Mars habitat

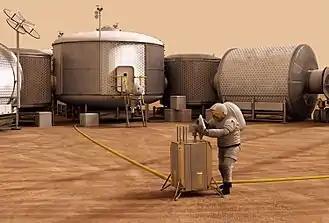
Mars habitats with astronauts

One unique structural force that Mars habitats must contend with if pressurized to Earth's atmosphere, is the force of air on the inside walls. This has been estimated at over for a pressurized habitat on the surface of Mars, which is radically increased compared to Earth structures. A closer comparison can be made to crewed high-altitude aircraft, which must withstand forces of when at altitude.